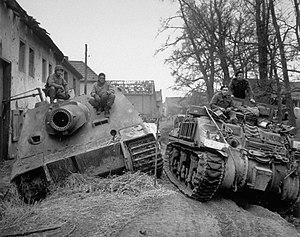
Le Sturmtiger, dont le nom d'origine est 38 cm RW61 auf Sturmmörser Tiger est un canon d'assaut lourd allemand développé et produit de 1943 à 1944.